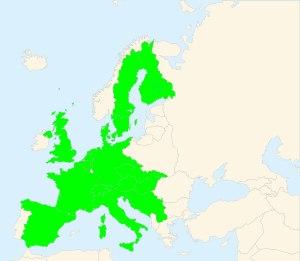
L'olympiade d'échecs est une compétition internationale biannuelle d'échecs opposant des équipes nationales. Organisée par la Fédération internationale des échecs, la première édition a eu lieu en 1927 à Londres. Interrompues pendant la Seconde Guerre mondiale, les olympiades ont repris en 1950 et ont été depuis organisées chaque année paire. Depuis 2008, les équipes nationales sont composées de quatre joueurs et d'un remplaçant. La 43ᵉ olympiade, qui s'est déroulée à Batoumi en Georgie en septembre-octobre 2018, a été remportée par la Chine devant les États-Unis et la Russie.